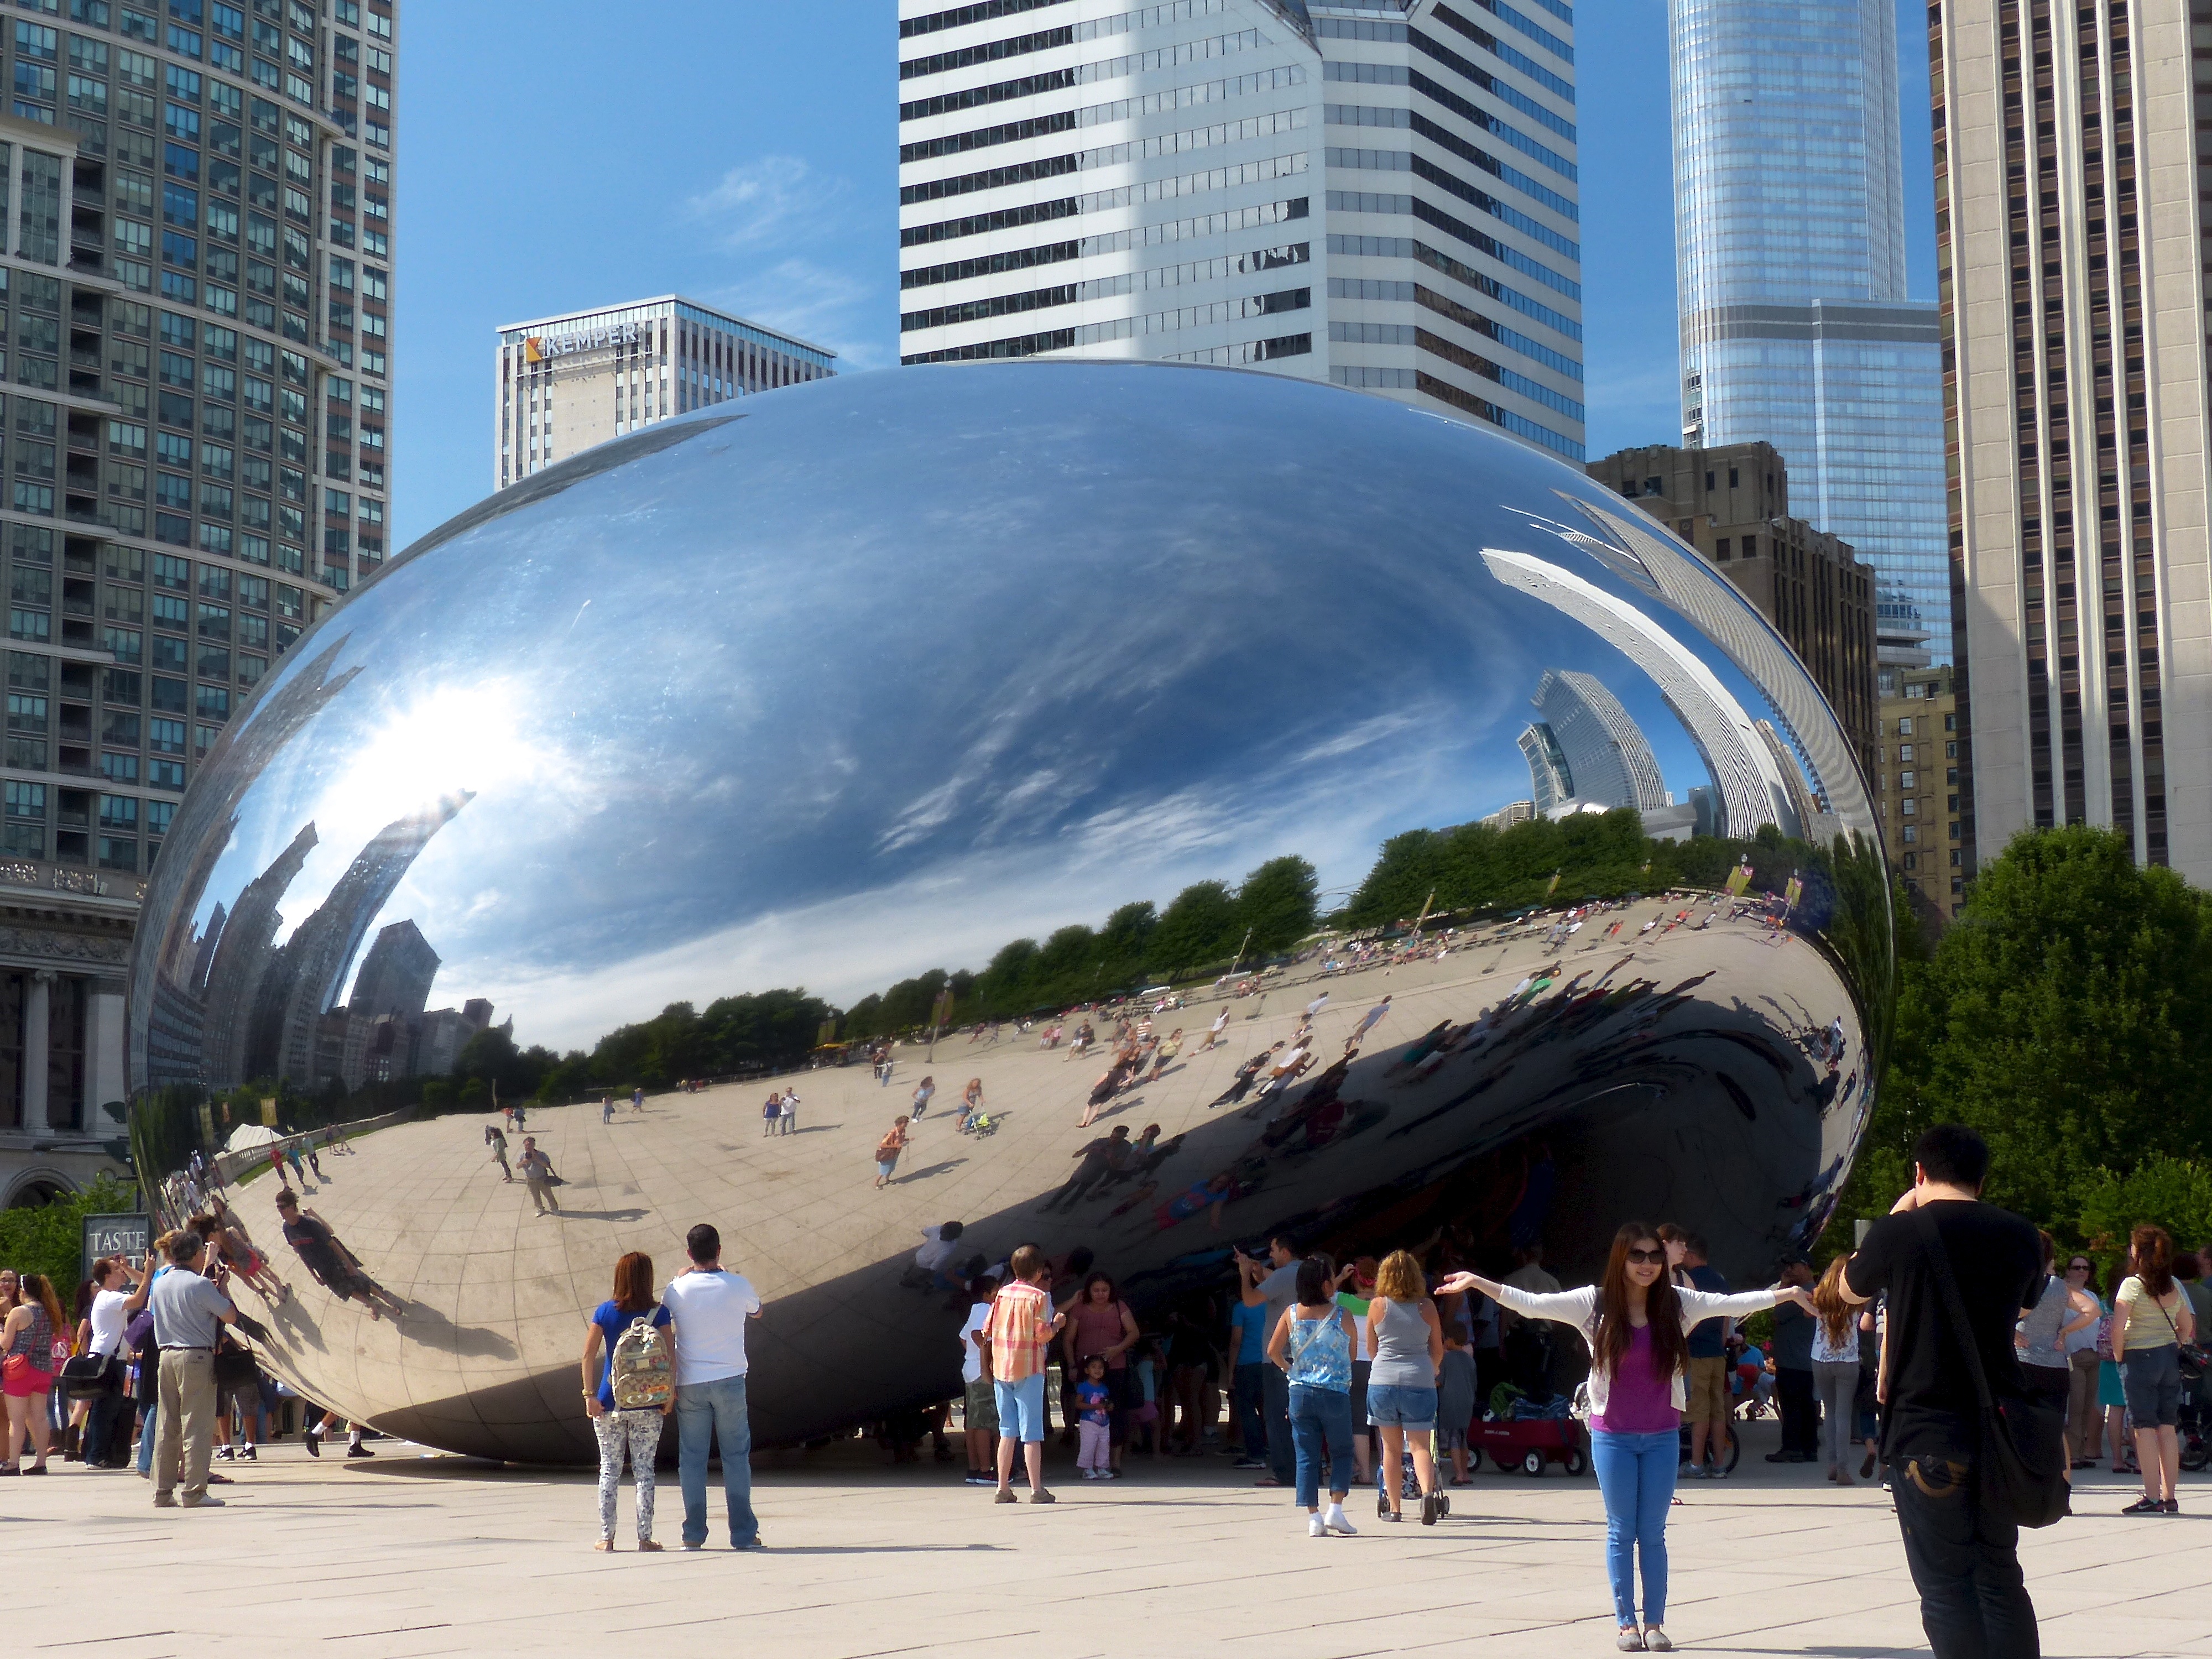
city, downtown, summer, travel, arch, reflection, park, usa, chicago, stadium, sculpture, art, arena, skyscrapers, stainlesssteel, illinois, dome, millennium, cloudgate, thebean, anishkapoor